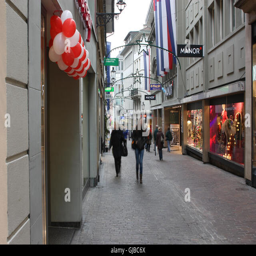
evening view of the shopping street before western christian holiday